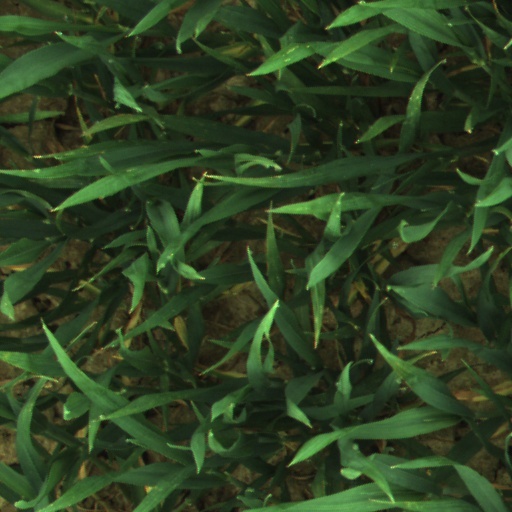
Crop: wheat